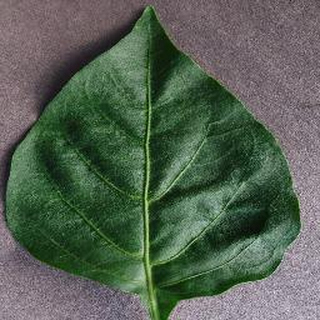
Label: healthy_bell_pepper